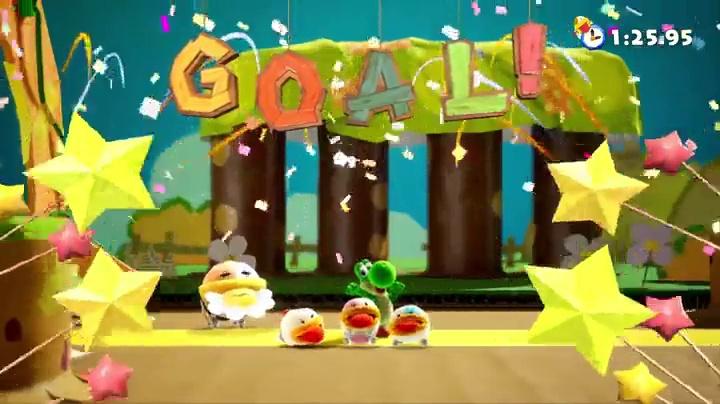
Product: Yoshi's Crafted World - Nintendo Switch
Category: Video Games | Nintendo Switch | Games
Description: Clad Yoshi in collectable, protective, handicraft costumes as he makes his way through each stage.
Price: $32.84
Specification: ASIN:B072JYTJCH|Releasedate:March29,2019|Pricing:ThestrikethroughpriceistheListPrice.SavingsrepresentsadiscountofftheListPrice.|ProductDimensions:0.4x4.1x6.7inches;2.08ounces|Media::VideoGame